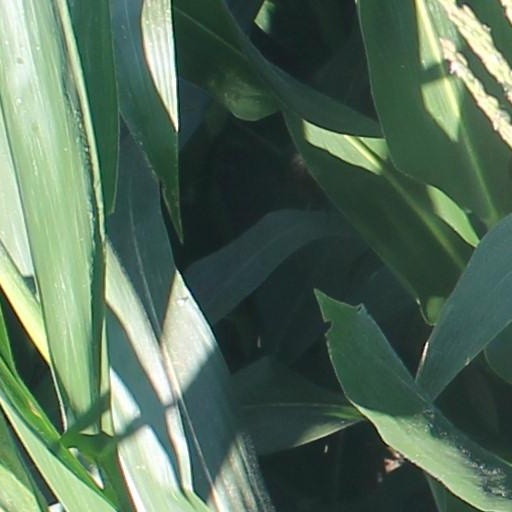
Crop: maize; corn